West Bromwich Albion F.C.

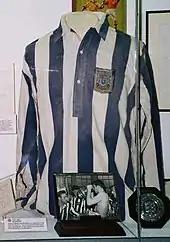
Memorabilia from the 1954 FA Cup Final

In 1953–54, Albion came close to being the first team in the 20th century to win the League and Cup double. They succeeded in winning the FA Cup, beating Preston North End 3–2, but injuries and a loss of form towards the end of the season meant that they finished as runners-up to fierce rivals Wolverhampton Wanderers in the league. Nonetheless, Albion became known for their brand of fluent, attacking football, with the 1953–54 side being hailed as the "Team of the Century". One national newspaper went so far as to suggest that the team be chosen "en masse" to represent England at the 1954 FIFA World Cup finals. They remained one of the top English sides for the remainder of the decade, reaching the semi-final of the 1957 FA Cup and achieving three consecutive top five finishes in Division One between 1957–58 and 1959–60.